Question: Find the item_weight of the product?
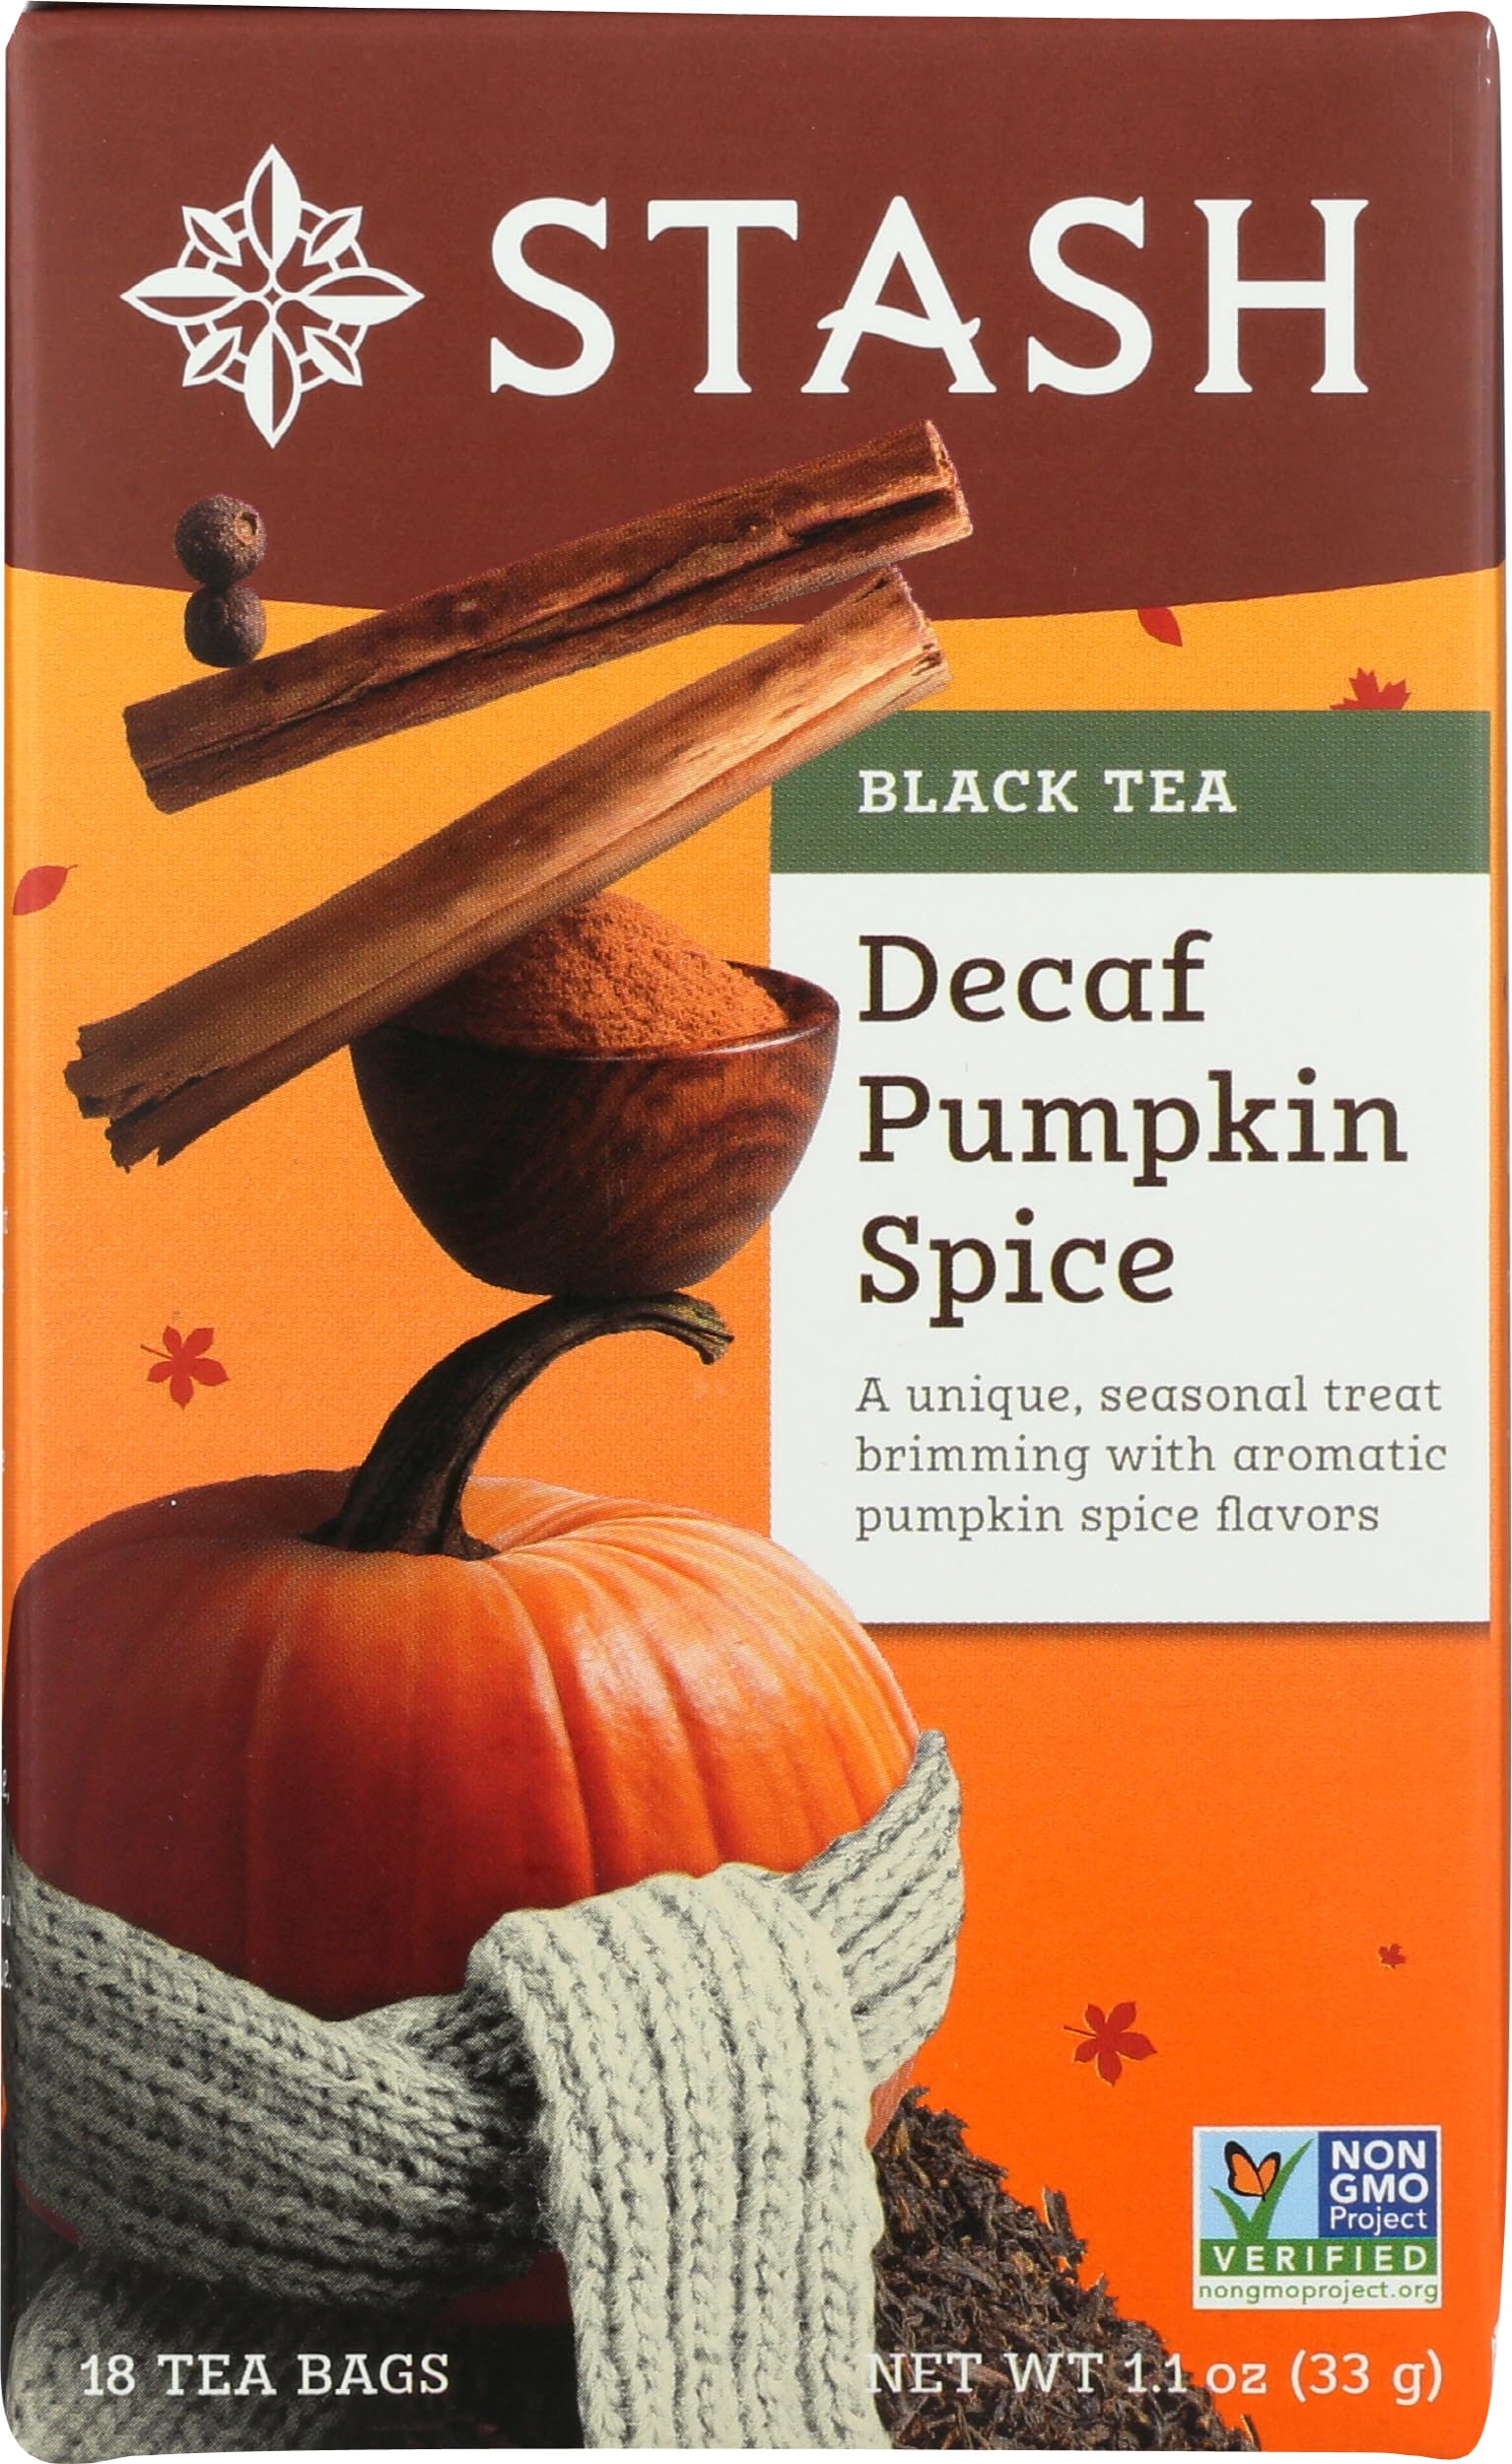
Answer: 33.0 gram